Denis Vaugeois

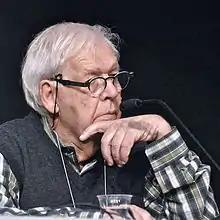
Denis Vaugeois in 2012

He began teaching history in several institutions while pursuing his education towards a degree in arts, a degree in education, and doctoral studies in history.